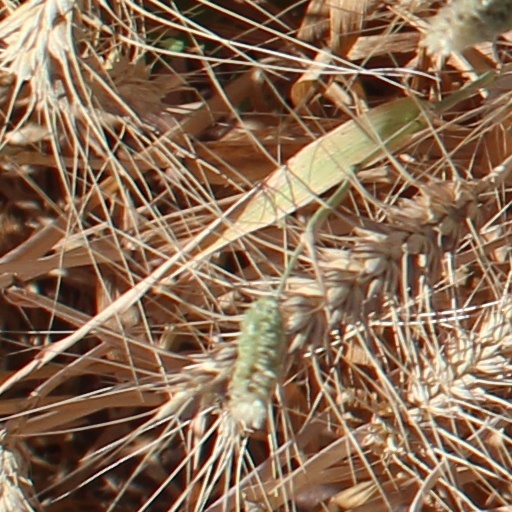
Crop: wheat